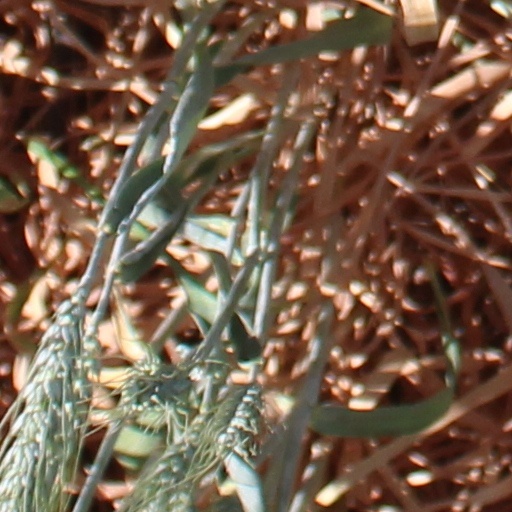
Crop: wheat